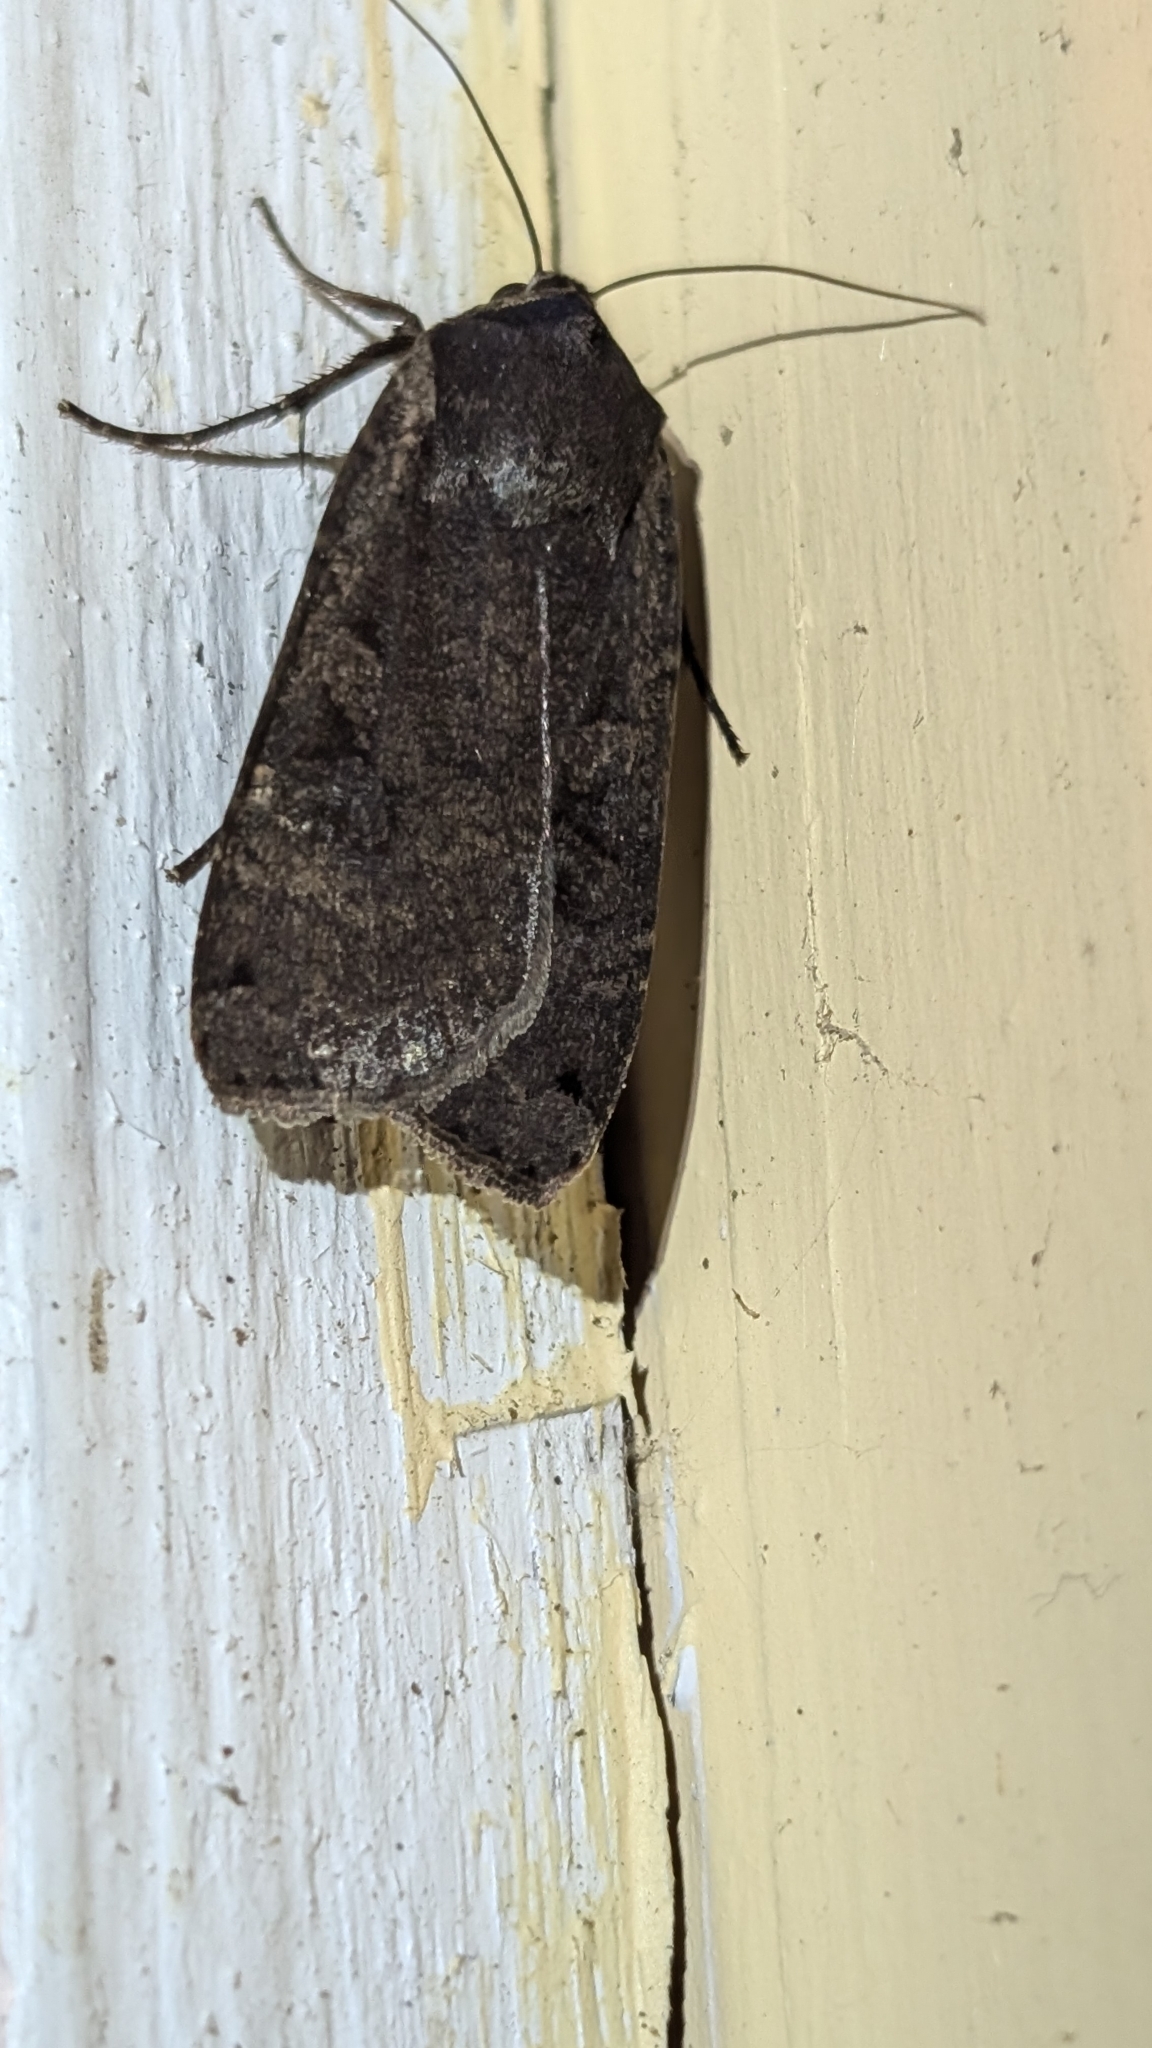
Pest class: cutworms